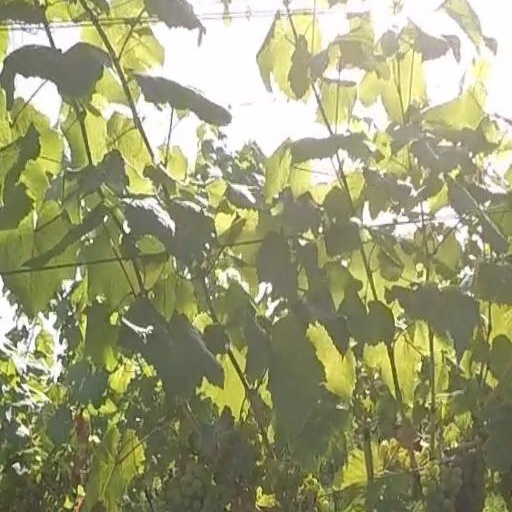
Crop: grape